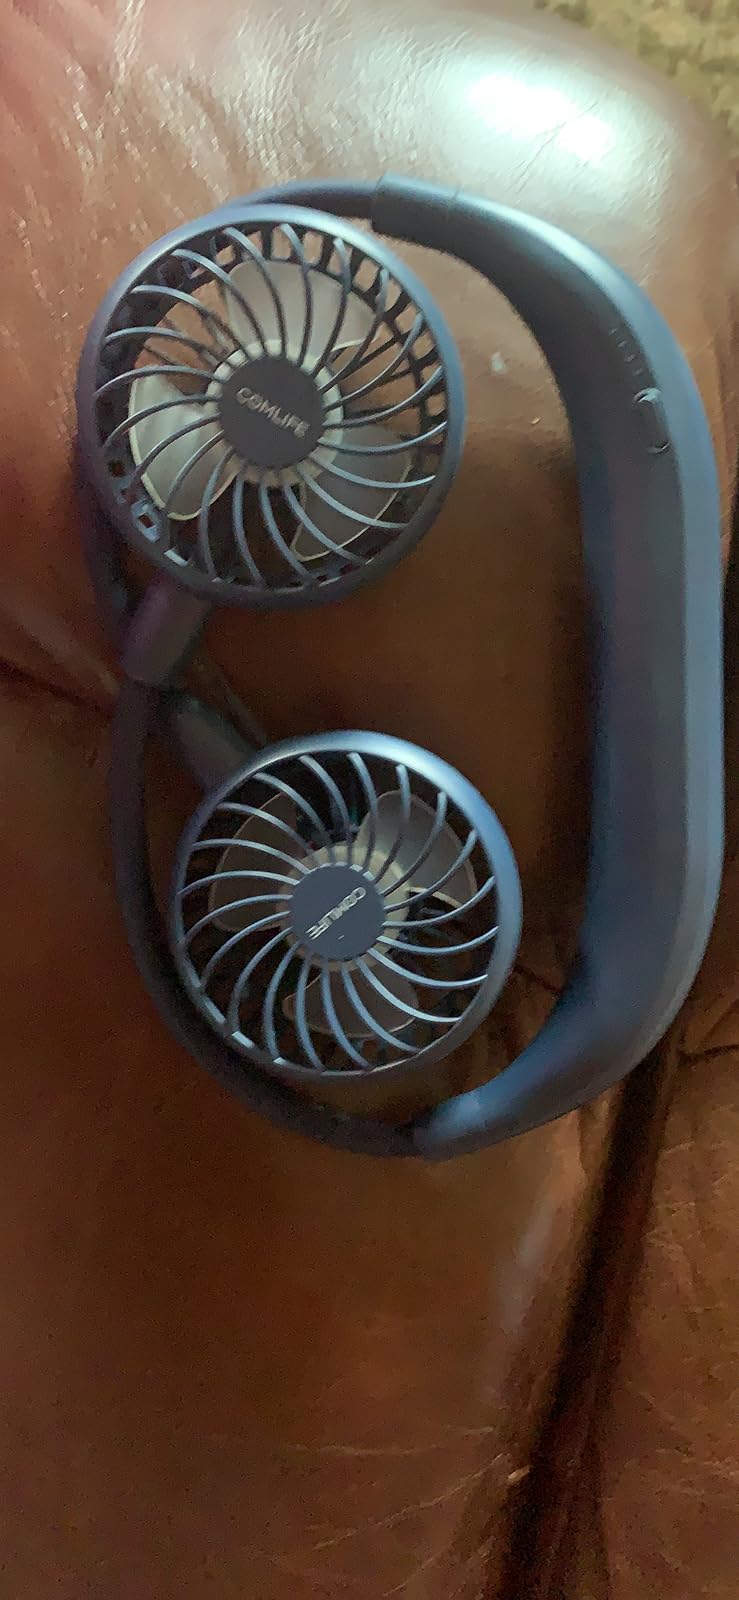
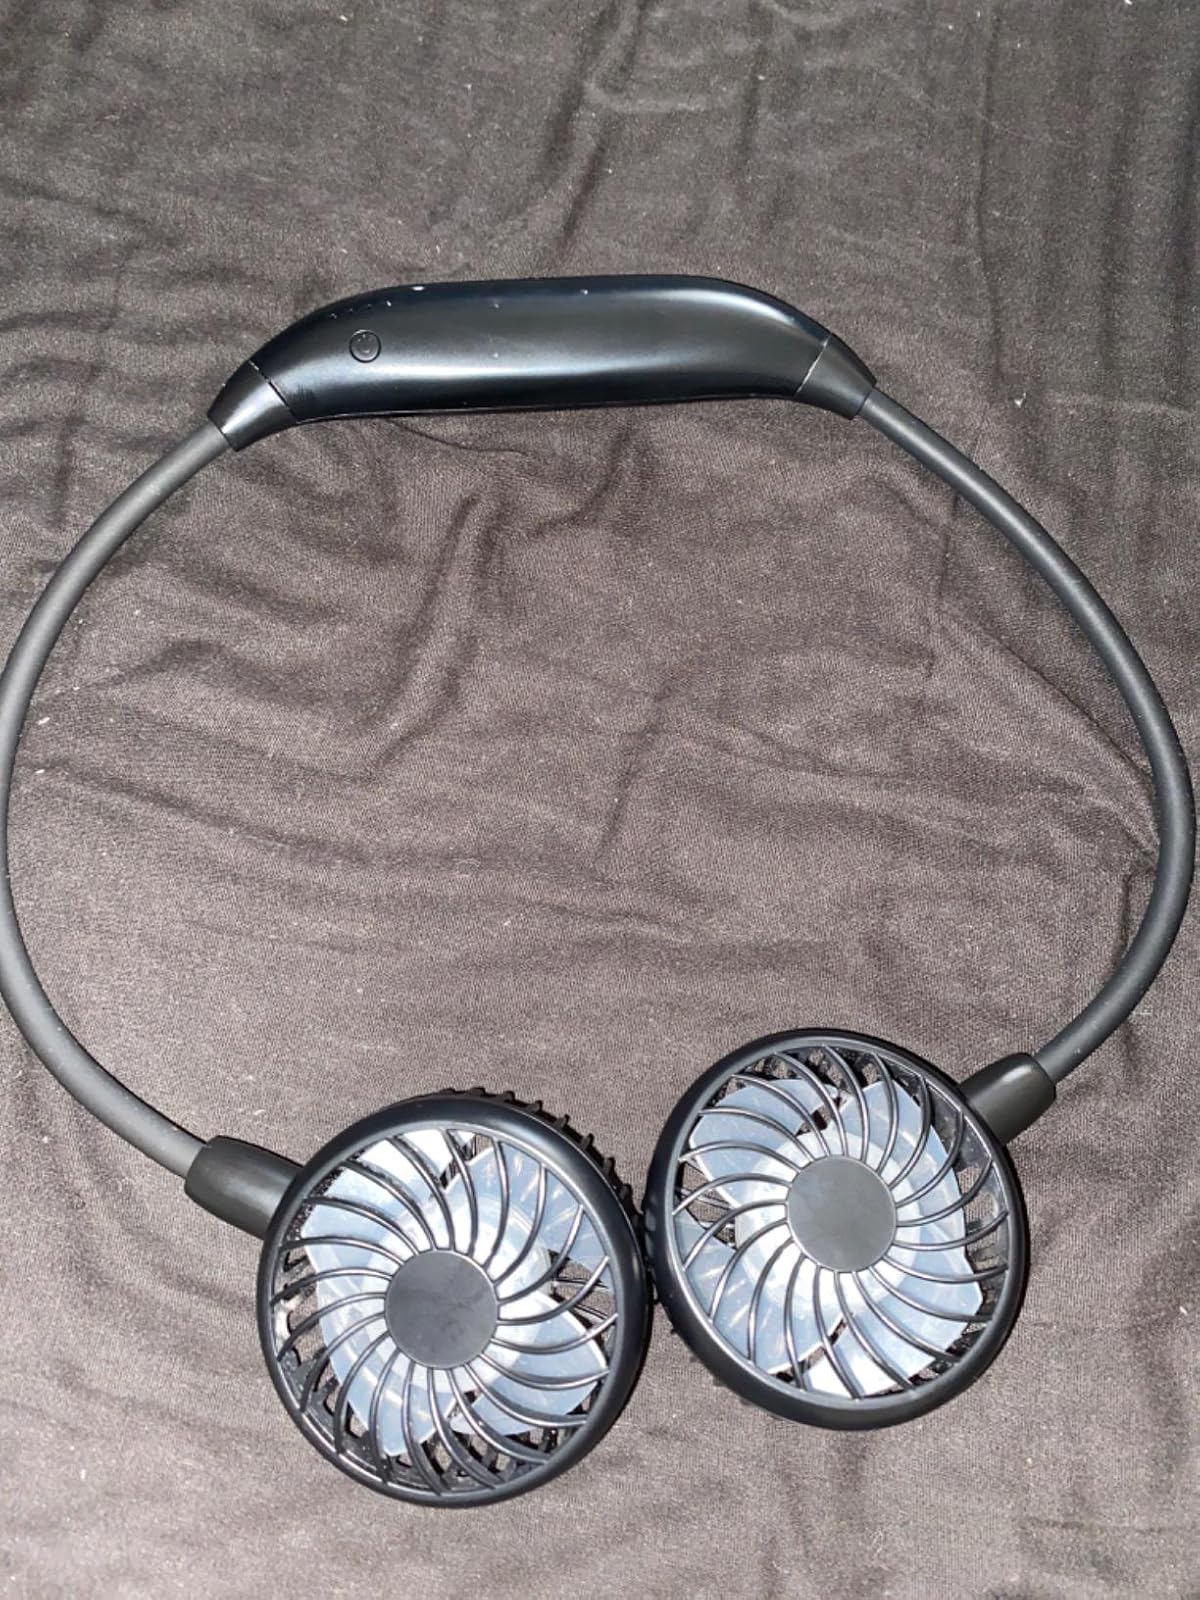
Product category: fan
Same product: no